List of torture methods

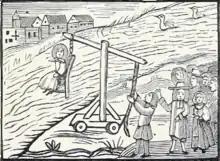
Punishing a common scold in the dunking stool.

This was a form of punishment that was mainly reserved for supposed witches. The victim was tied to a chair which was elevated by ropes above a pond or barrel/vat of water. The victim was then lowered into the water until completely underwater/submerged. The chair was raised if the victim was about to pass out or to give the victim a chance to confess. Often, some form of a plug, or more simply, a piece of fruit, was placed in the victim's mouth and nose beforehand, so they couldn't get a good breath before being dunked. If the victim confessed they would most likely be killed. This method was widely used during the Spanish Inquisition and in England and France. The victim was usually intermittently submerged for many hours until he or she revealed information or death had occurred. Ordeal by water began with the witch-hunts of the 16th and 17th centuries. King James VI of Scotland (later also James I of England) claimed in his Daemonologie that water was so pure an element that it repelled the guilty.